Roxy Ann Peak

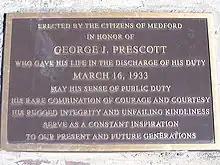
Black plaque with gold letters commemorating George J. Prescott

In 1929, the Lions Club purchased two sizable portions of land on the peak, and deeded to Medford for recreational use the following year. In 1931, the city acquired another via the Recreation and Public Purposes Act, and more in 1933. The park was dedicated in 1937 to George J. Prescott, a Lions Club leader and Medford police officer who was killed on duty on March 16, 1933.